Dhadak

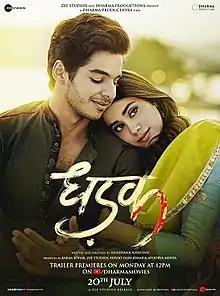
Theatrical release poster

Dhadak is a 2018 Indian Hindi-language romance film written and directed by Shashank Khaitan and jointly produced by Karan Johar, Hiroo Yash Johar and Apoorva Mehta under the Dharma Productions banner with Zee Studios as a sponsor producer. A remake of the 2016 Marathi language film "Sairat" by Nagraj Manjule, also produced by Zee Studios, the film stars Ishaan Khatter and debutant Janhvi Kapoor, with Ashutosh Rana, Ankit Bisht, Shridhar Watsar, Kshitij Kumar and Aishwarya Narkar in supporting roles.